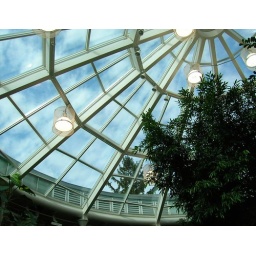
The roof of the butterfly house in the Detroit Zoo.